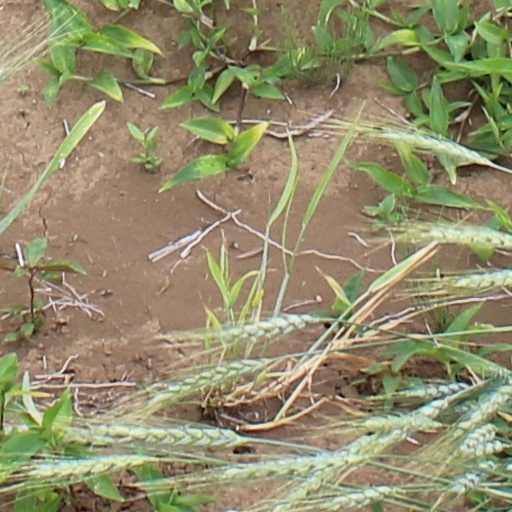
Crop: wheat